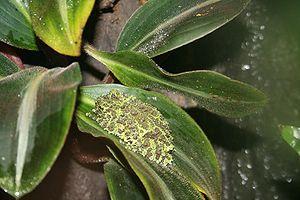
Theloderma est un genre d'amphibiens de la famille des Rhacophoridae.
Theloderma corticale est une espèce d'amphibiens de la famille des Rhacophoridae.